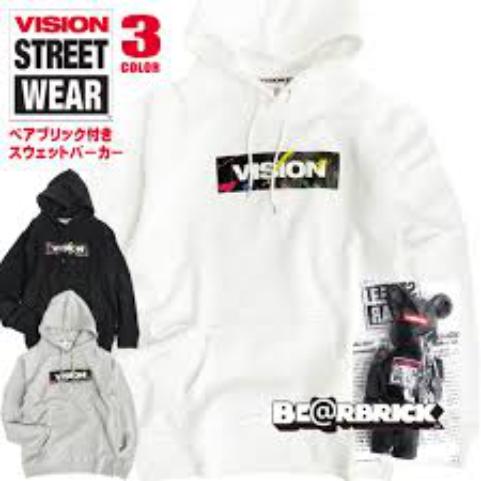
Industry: Clothes